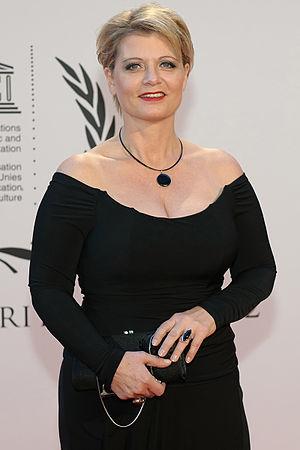
Le dimanche 3 mai 1959 est le 123ᵉ jour de l'année 1959.